Coat of arms of Peru

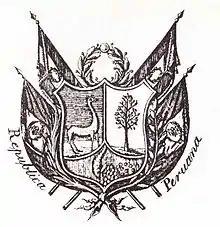
Second version (1825–1836, 1839–1950)

On 25 February 1825, Simón Bolívar and the Constituent Congress proclaimed a law defining the new national symbols. establishing the new Coat of Arms, similar to the one used today. This was designed by Congressmen José Gregorio Paredes and Francisco Javier Cortés. The official description was the following: